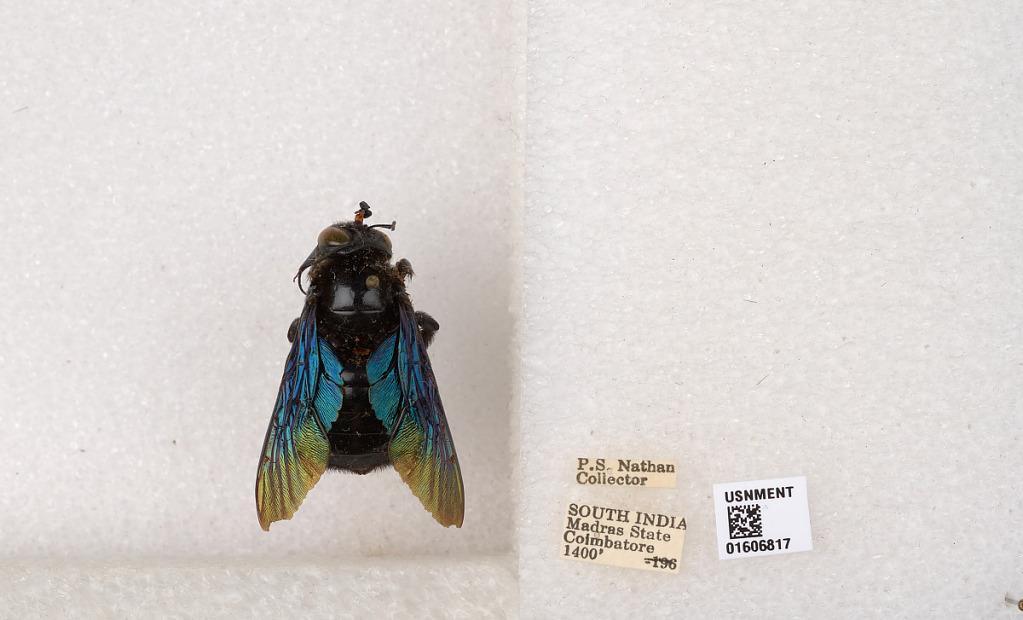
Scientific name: Xylocopa (Biluna) auripennis auripennis Lepeletier
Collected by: P. Nathan
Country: India
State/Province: Tamil Nadu
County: Coimbatore
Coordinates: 10.9955, 76.9034